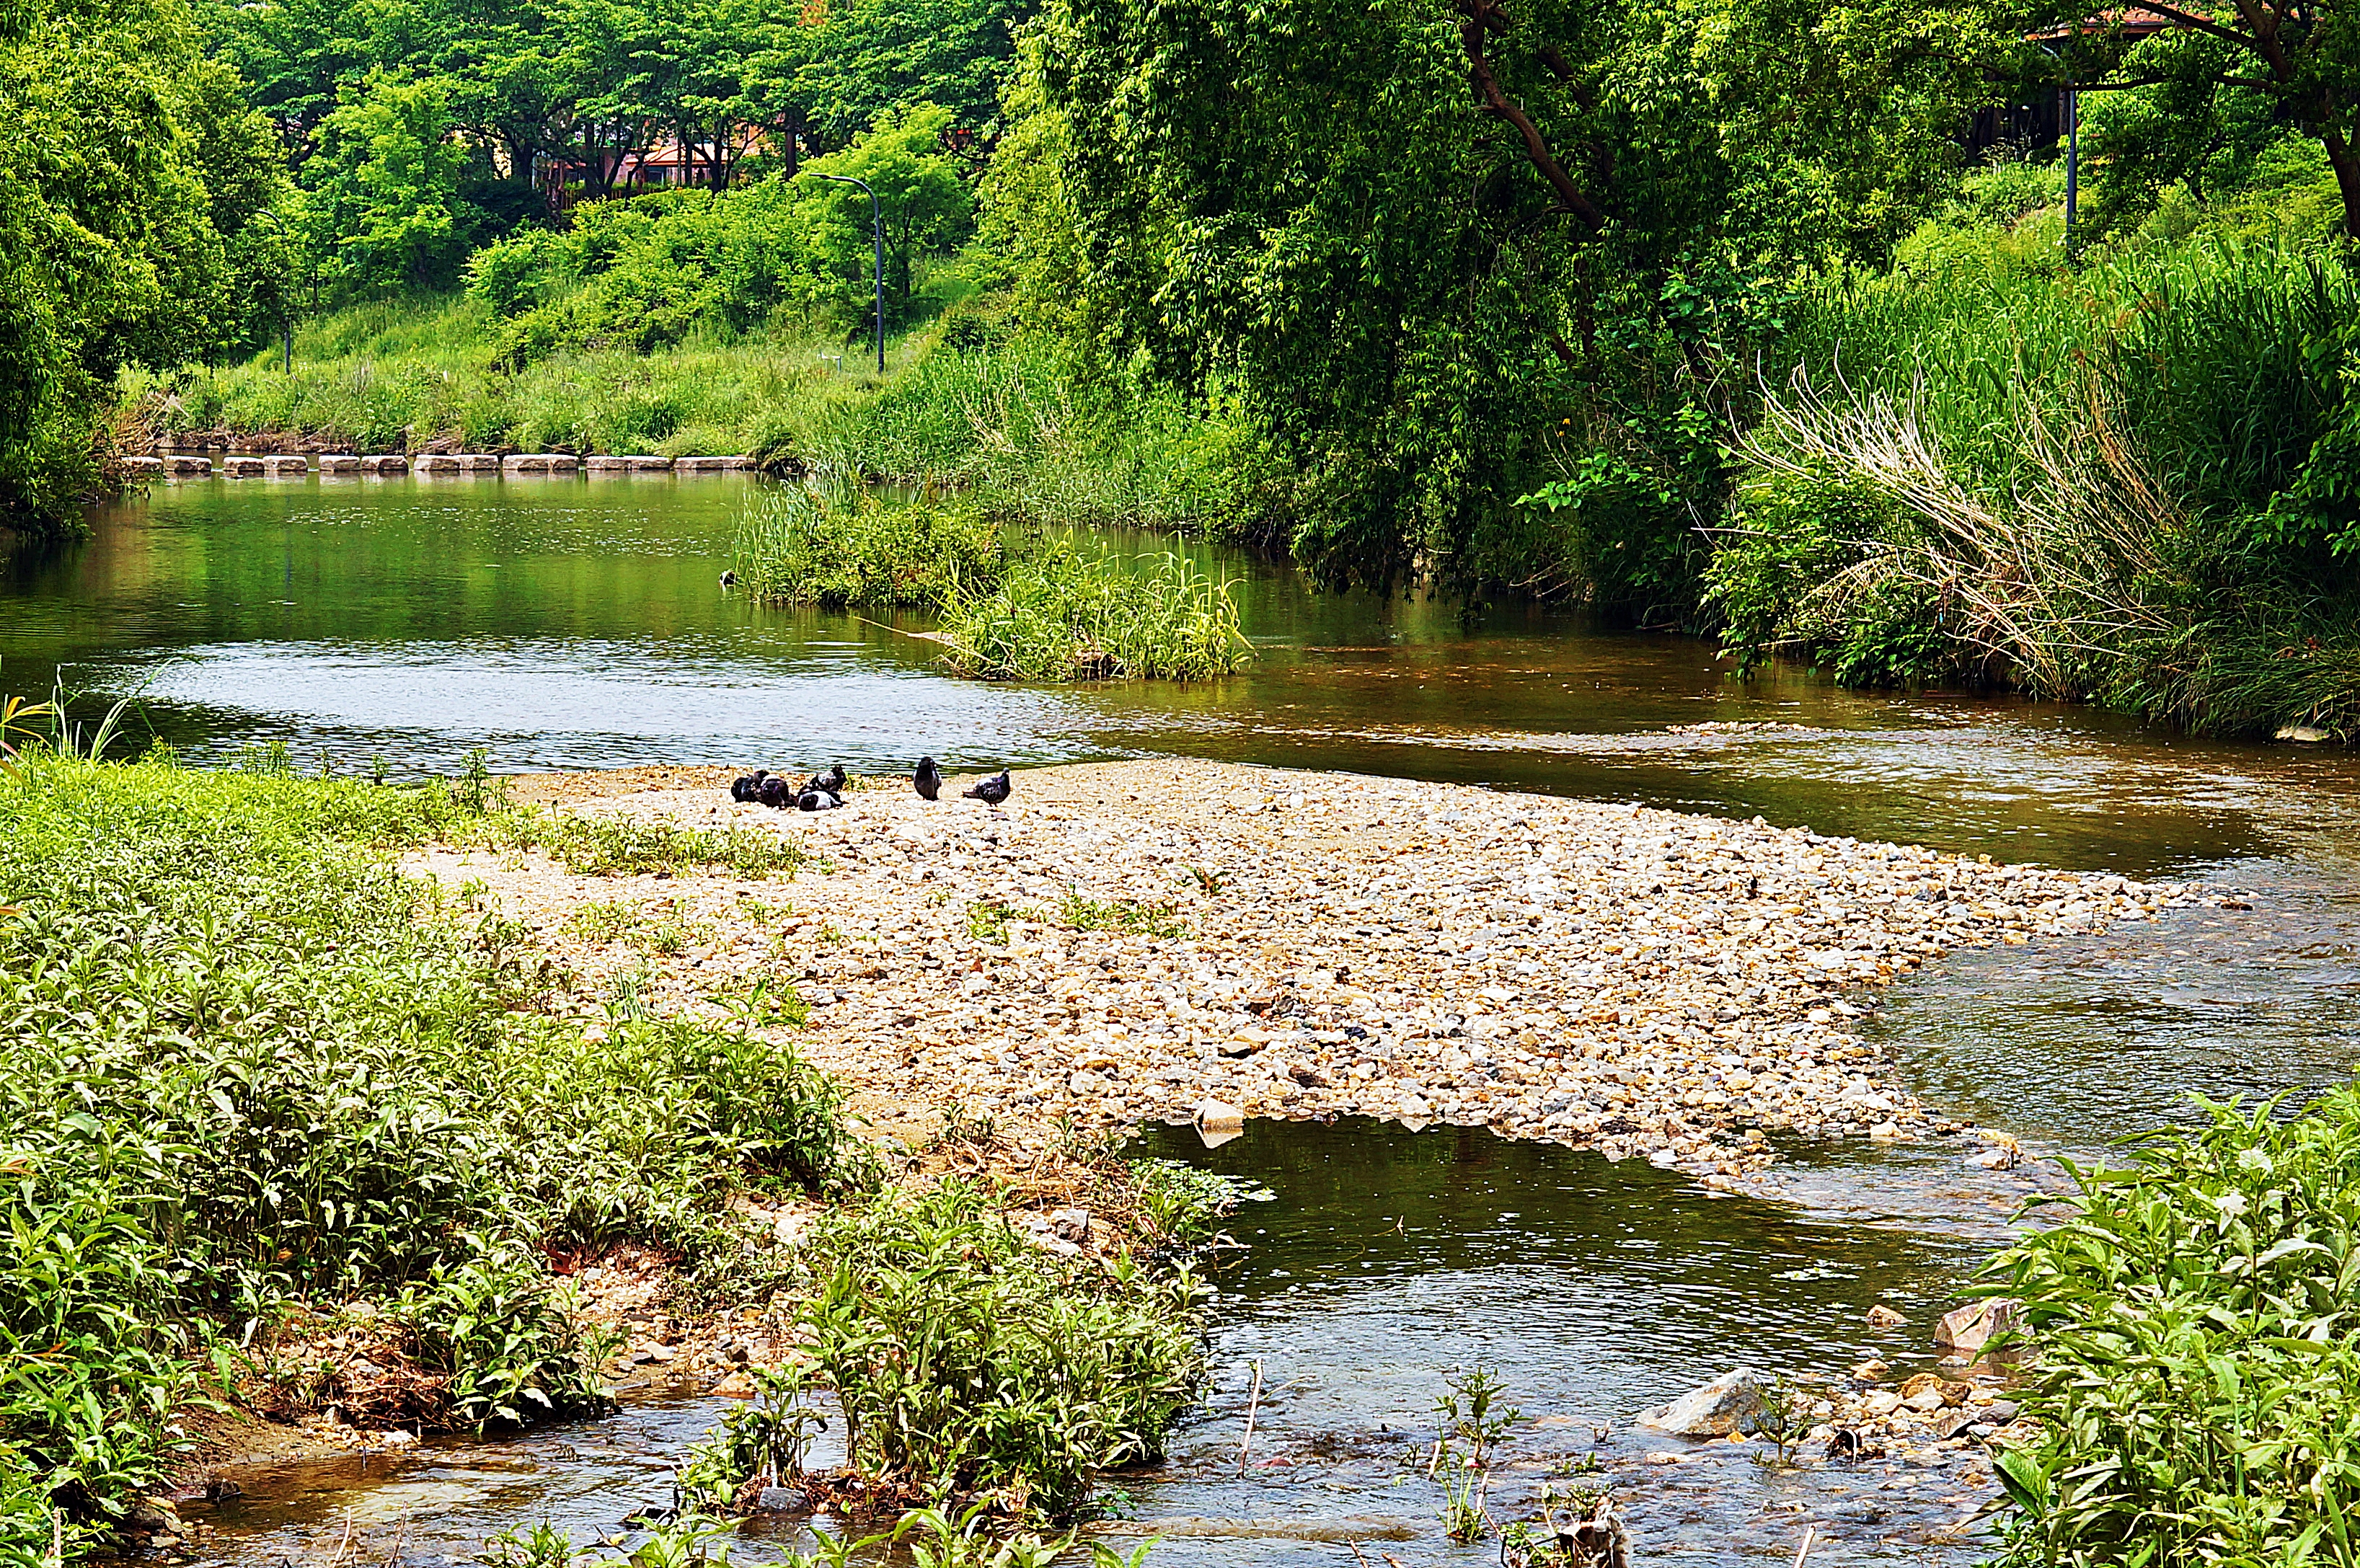
river, brook, body of water, natural landscape, riparian zone, water, water resources, nature, nature reserve, bank, vegetation, watercourse, natural environment, pond, stream, riparian forest, tree, biome, creek, grass, botany, fluvial landforms of streams, wetland, grass family, waterway, wildlife, plant, forest, reflection, floodplain, rural area, landscape, lake, tributary, fen, shrub, garden, fish pond, lacustrine plain, state park, rock, woodland, marsh, stream bed, Freshwater marsh